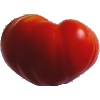
Label: Tomato 3